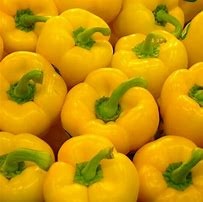
Label: capsicum